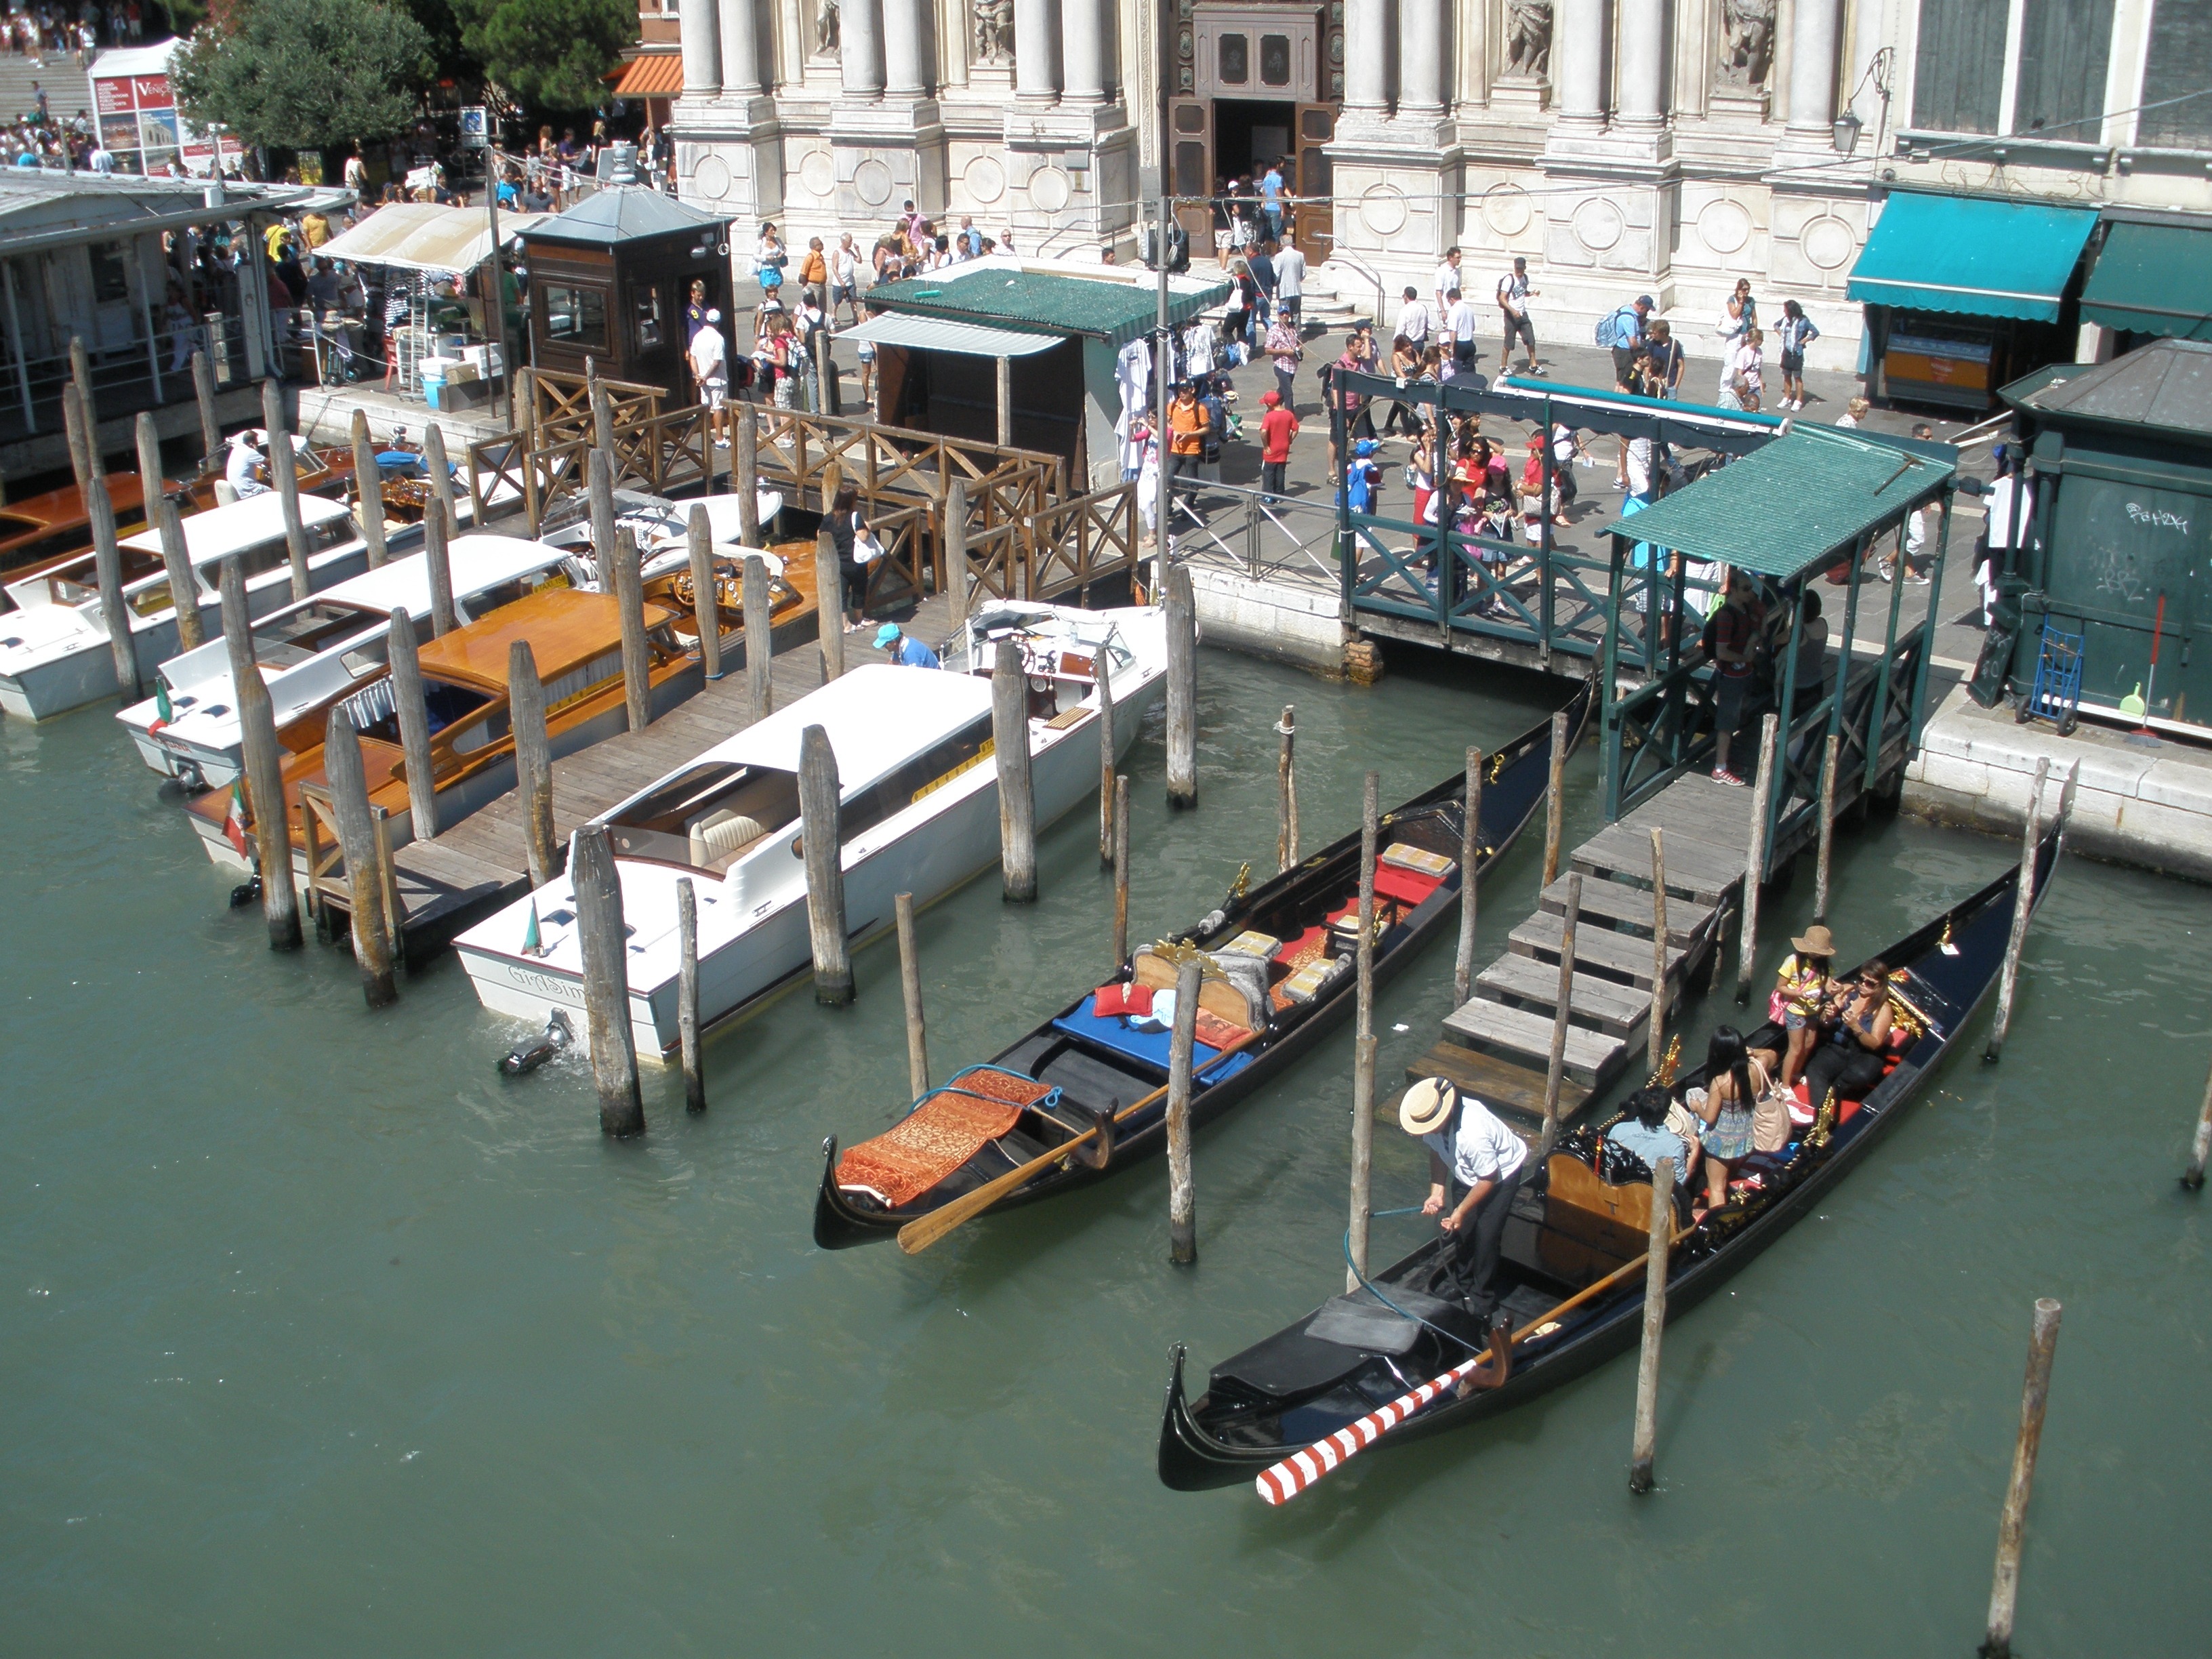
water, dock, boat, vehicle, italy, venice, marina, waterway, boating, canale grande, town on the river